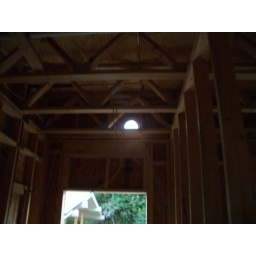
Cutout in exterior wall on ground floor